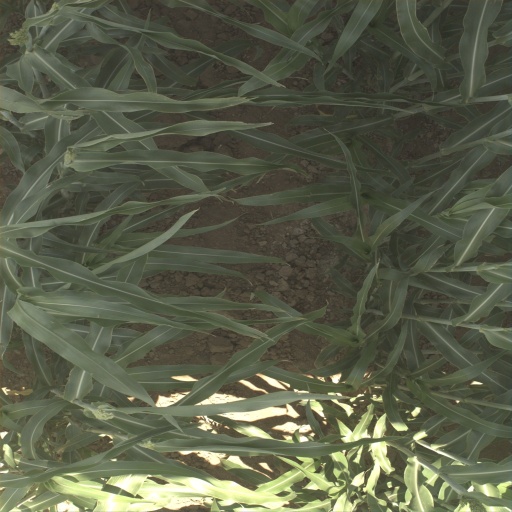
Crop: sorghum